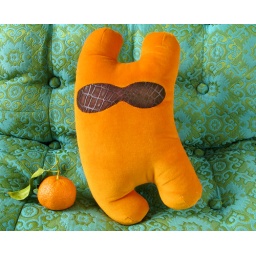
Happy Sleepy Suavey in tangerine velvet and brown suede